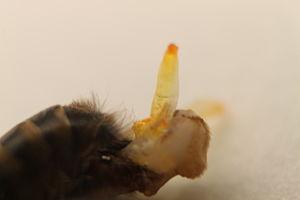
Un faux bourdon parfois appelé aussi abeillaud ou bourdon, est le mâle de l'abeille. Il est important de le distinguer du bourdon en tant que tel, un animal différent, du genre Bombus. Le faux bourdon est le produit de l'éclosion d'un œuf non fécondé. Contrairement à l'abeille ouvrière femelle, il ne possède pas de dard et ne récolte ni nectar ni pollen. Avant toute chose, son rôle consiste à s'accoupler avec une reine fertile lors du vol nuptial, auquel il ne survit habituellement pas.